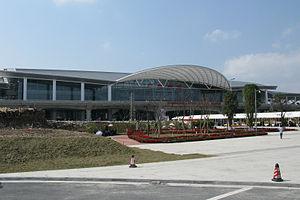
La grande vitesse ferroviaire en Chine consiste en un réseau de lignes à grande vitesse parcouru par des trains à grande vitesse, de la gamme Hexie issue de technologies étrangères et de la gamme Fuxing depuis 2017.
Le réseau de transport ferroviaire en Chine est devenu le deuxième du monde avec plus de 130 000 km de voies en décembre 2018 dont près de 29 000 km de voies à grande vitesse et le premier en termes de voies électrifiées avec 87 000 km de ligne, soit 68,2 % de son réseau. La longueur du réseau a ainsi été multiplié par cinq depuis 1949.